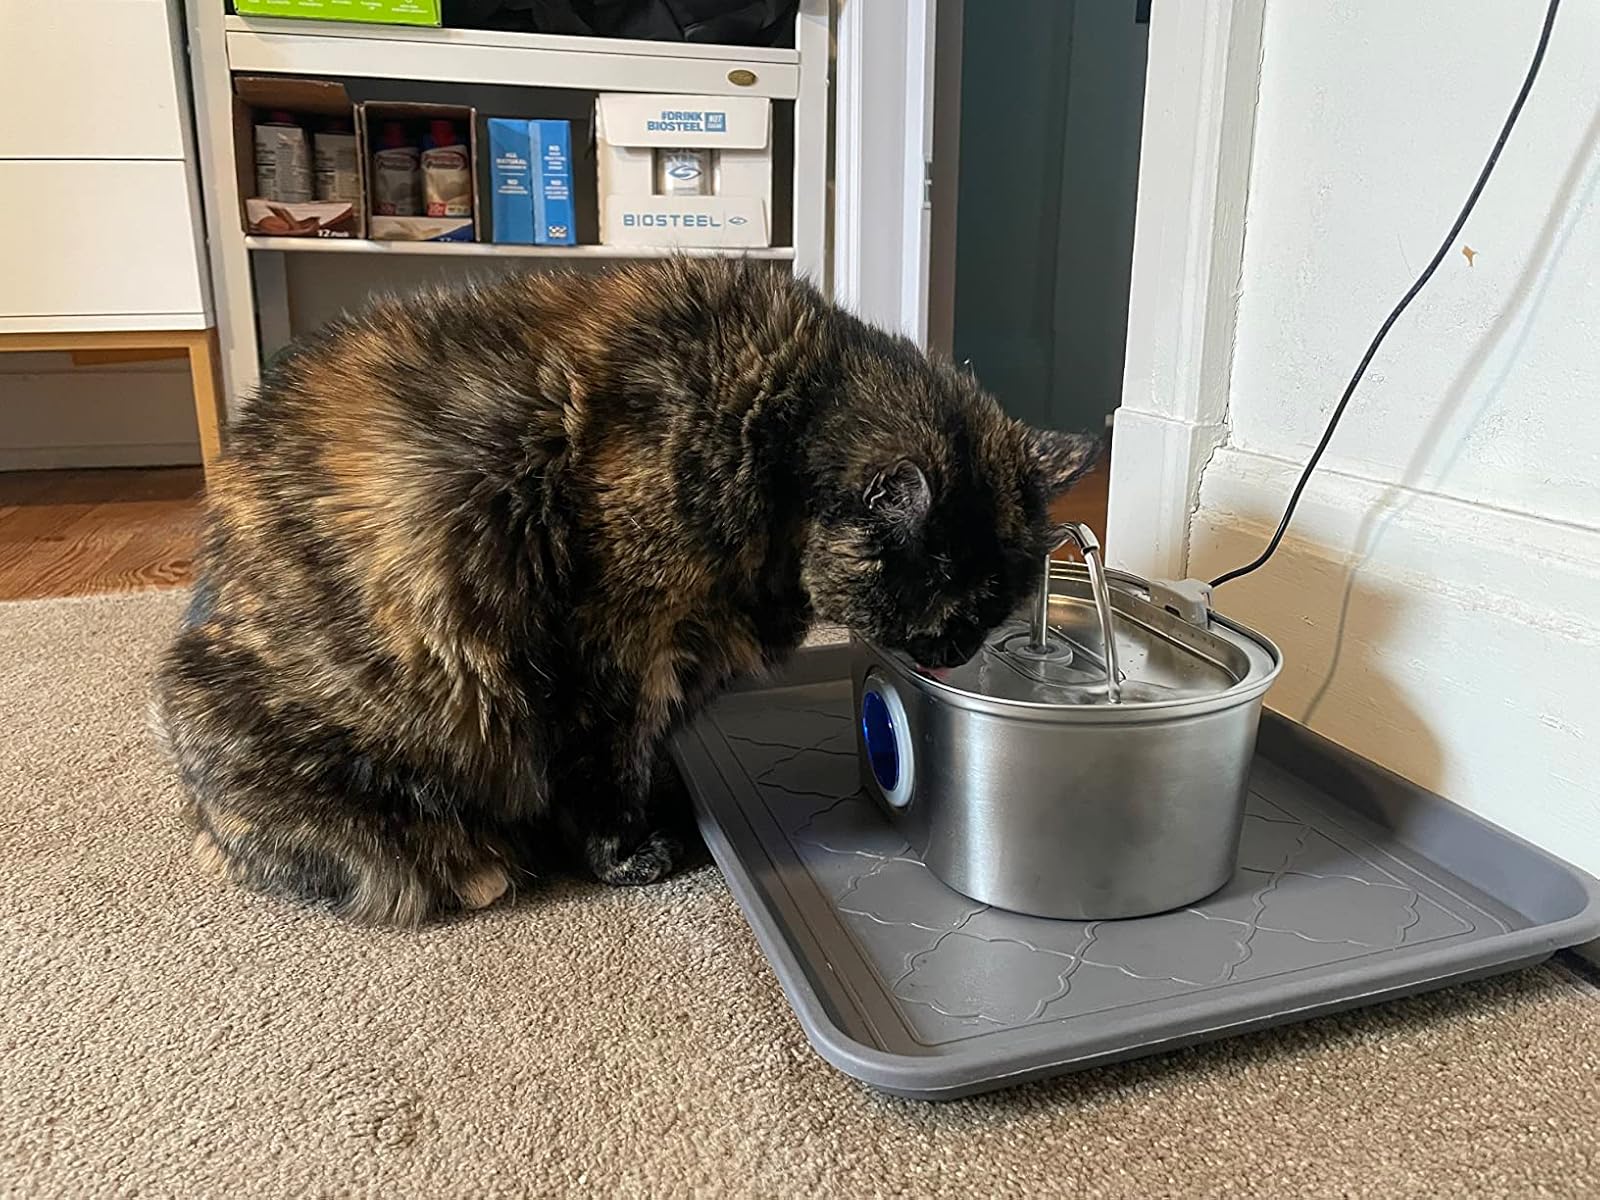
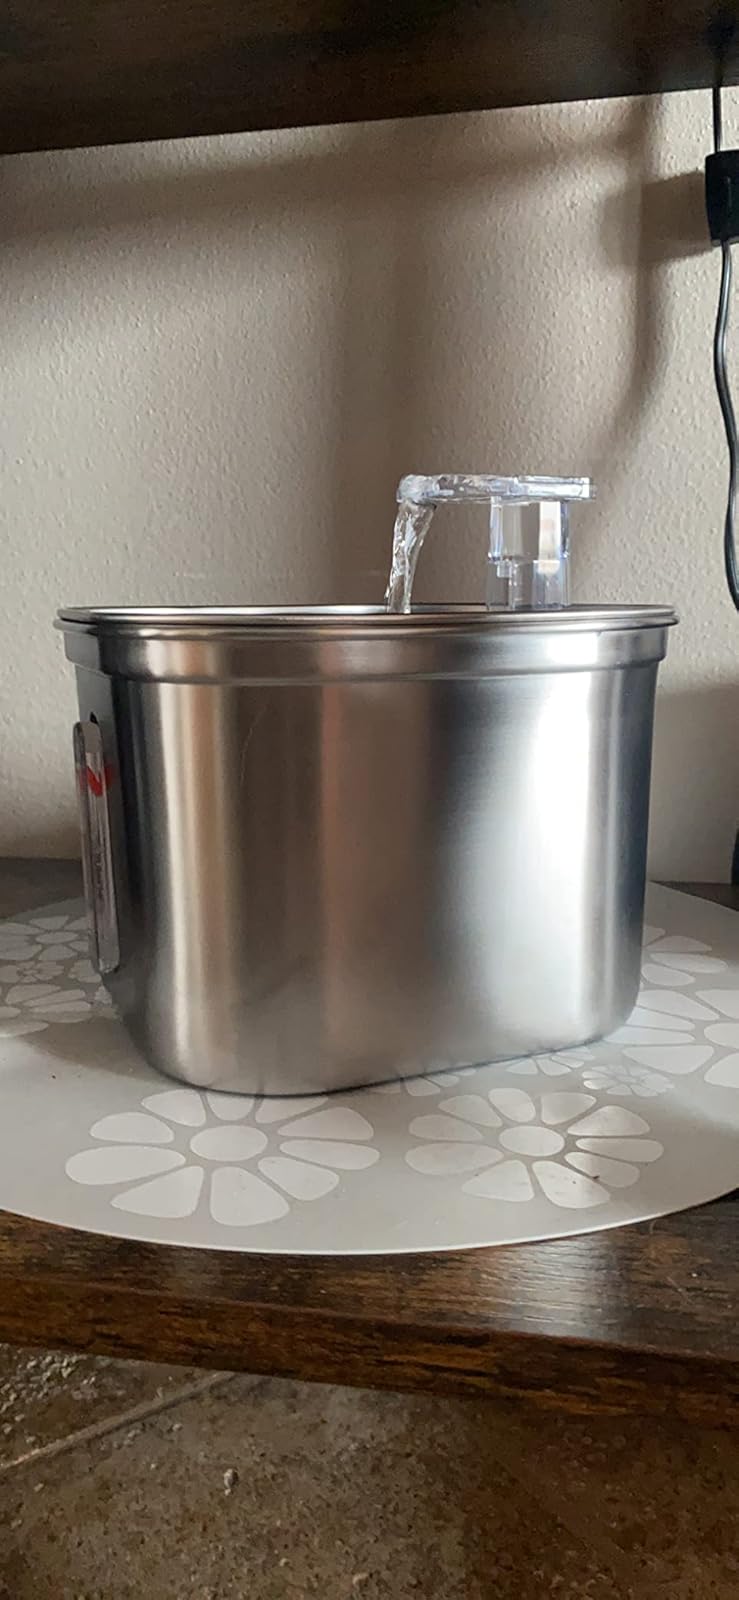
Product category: items_bowl
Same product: no